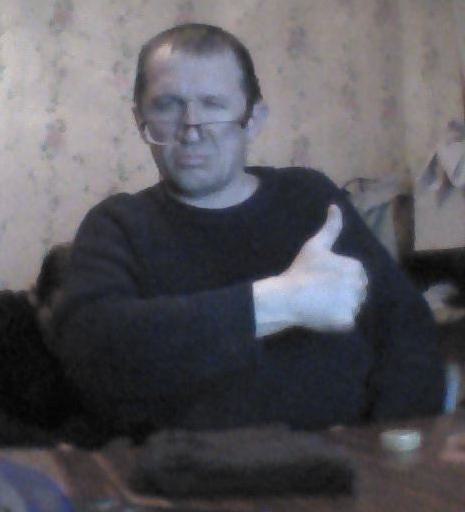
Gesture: like